James P. Clements

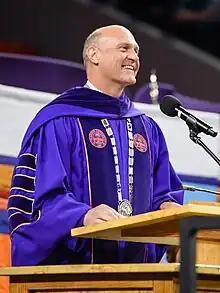
Clements in 2018

James Patrick Clements (born March 11, 1964) is the 15th president of Clemson University in Clemson, South Carolina. He assumed office on December 31, 2013, after being president of West Virginia University for five years. Prior to his presidency, he was the provost and vice president of academic affairs for Towson University.